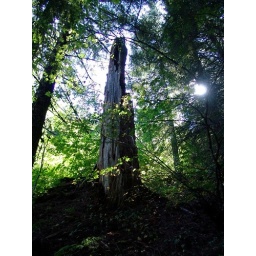
Hike to and/or around mirror lake